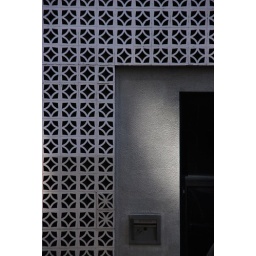
Wall and doorway to an office building in Center City Philadelphia